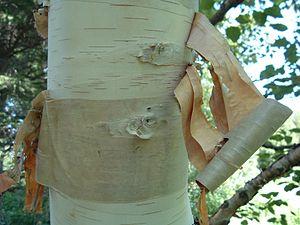
Écorce de bouleau blanc, Bas St-Laurent, Québec
Le bouleau à papier, communément appelé bouleau blanc ou bouleau à canot au Québec, est une variété de bouleau dont l'écorce se détache facilement en bandes. Il pousse en Amérique du Nord.
L'écorce de bouleau est un matériau traditionnel en Europe du Nord, en Russie, en Sibérie, au Canada et au nord des États-Unis. C'est un matériau souple, résistant et imperméable, qui se plie, se façonne et se coud aisément. Elle s'obtient facilement par incision superficielle des troncs et branches principales de diverses espèces de bouleau.